Dig!

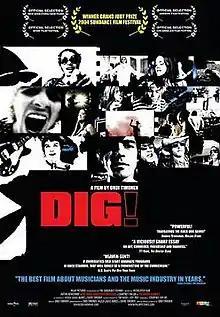
Theatrical release poster

Dig! is a 2004 American documentary film by Ondi Timoner.